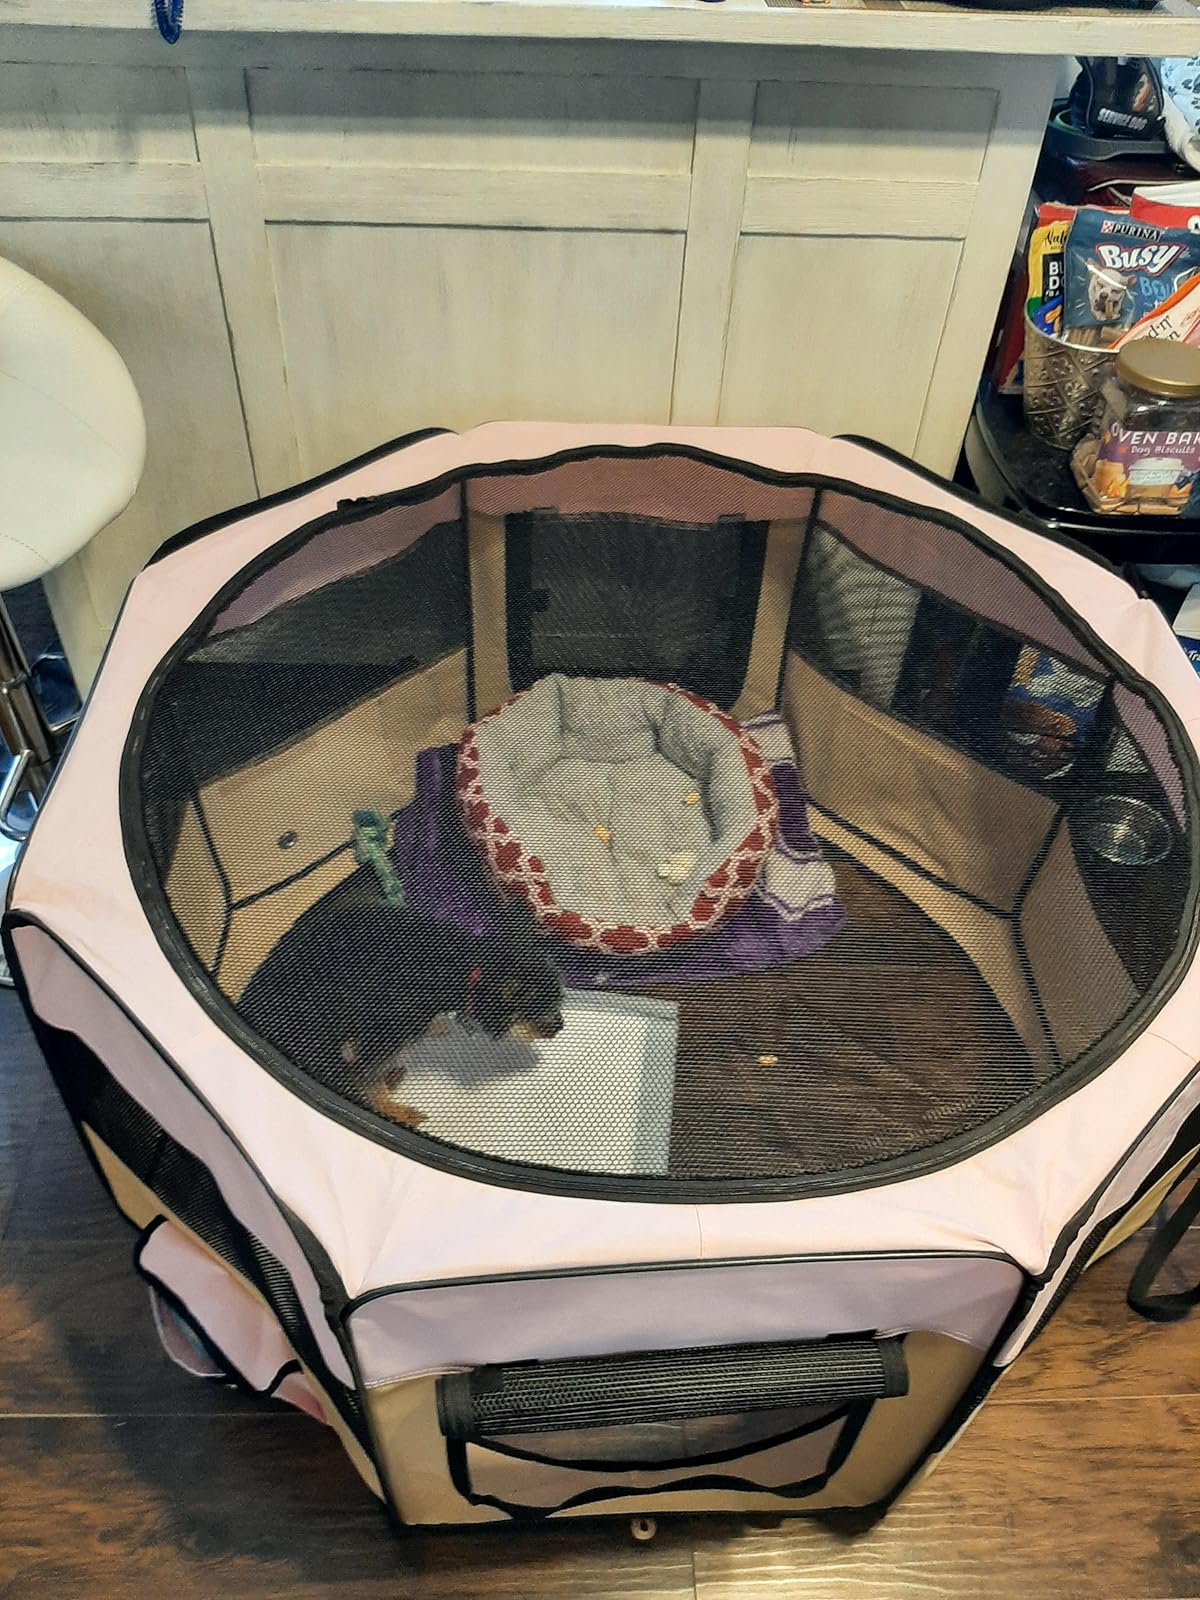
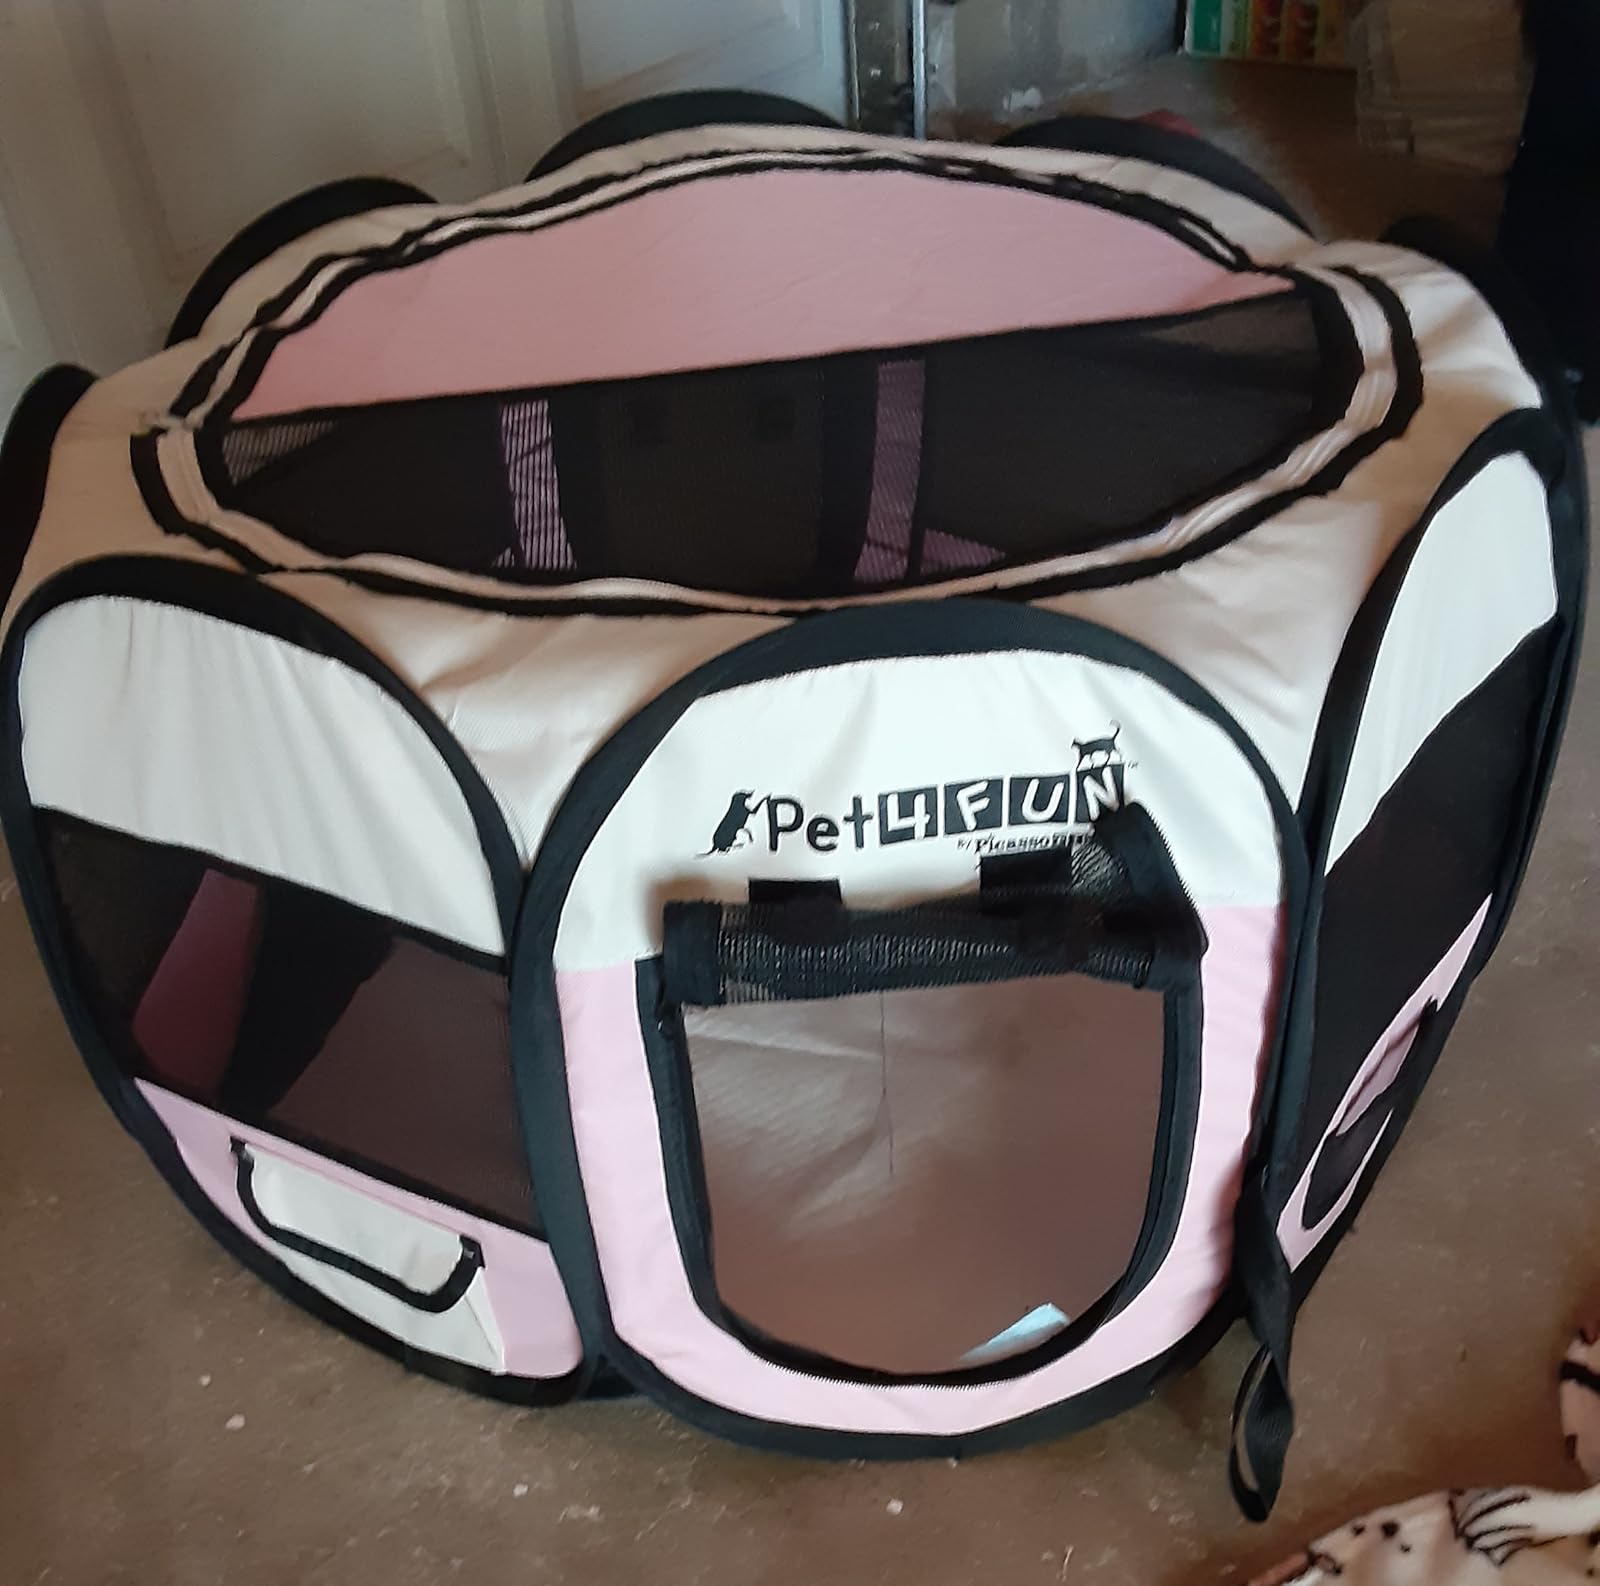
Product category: items_kennel
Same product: no